Rail transport in South Australia

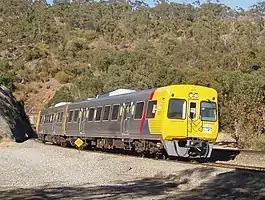
TransAdelaide 3000 class railcar as used on Adelaide's non-electric suburban services

In the Adelaide Metro suburban network, there are 89 stations on seven lines. Vehicles are diesel-powered railcars and, following electrification of the Gawler, Seaford and Flinderslines, electric multiple-unit trains.